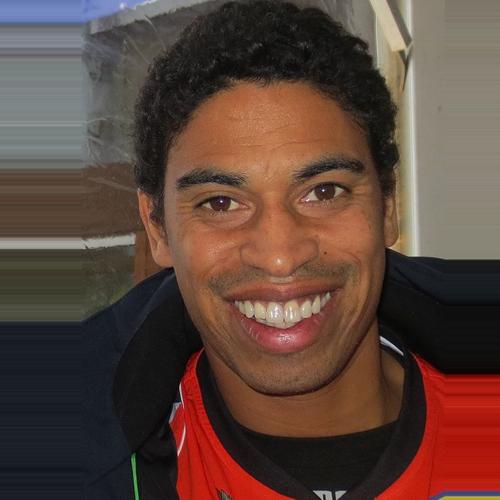
Age: 39